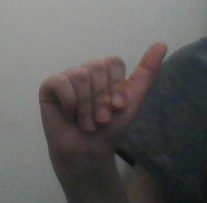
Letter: dhad